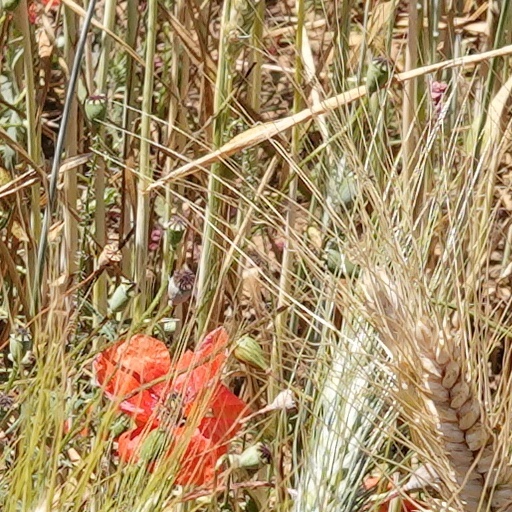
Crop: wheat